Ranjha Ranjha Kardi

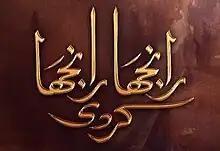

Ranjha Ranjha Kardi is a 2018 Pakistani drama serial that aired on Hum TV. It is directed by Kashif Nisar and written by Faiza Iftikhar, starring Iqra Aziz, Imran Ashraf and Syed Jibran. It emerged as one of the most iconic dramas in Pakistan television history. The serial is produced by Momina Duraid under their banner MD Productions in collaboration with SBCH Productions.